Catulle Mendès

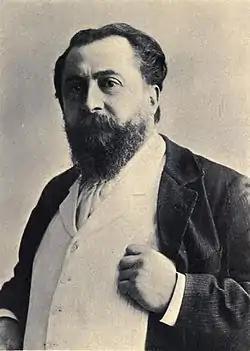

Abraham Catulle Mendès (22 May 1841 – 8 February 1909) was a French poet and man of letters. He was associated with the Parnassianist school.